Dudley Observatory

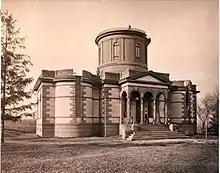
The first building of the observatory in Albany (c.1880)

The first location of the observatory was on a rise to the north-east of downtown Albany that was locally known as "Goat Hill". Today, that location is the approximate location of Arbor Hill Elementary School.